San Pedro Nolasco Island

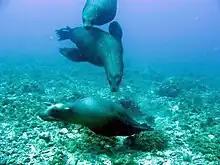
Sea lions playing at North Point dive site

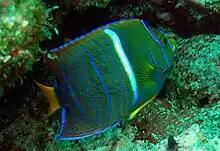
Passer angelfish (juvenile) in natural habitat. Lighthouse dive site

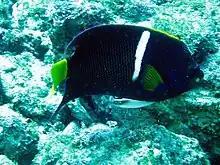
Passer angelfish (adult)

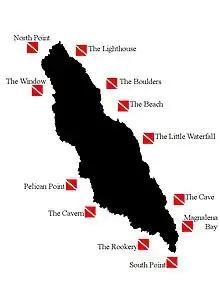
Divemaster map San Pedro Nolasco Island overview

Magdalena Bay is a beautiful little protected cove on the southeast corner of the island. The water depths inside the bay are shallow, making it an excellent site for novice divers and snorkelers. Consistent water clarity and amazing bio-diversity offers even the most advanced divers an unforgettable experience. The gravel beach seems to be a favorite resting place with the sea lions. Large numbers of sea lion pups, guarded by a dominant male can be observed during the summer months.